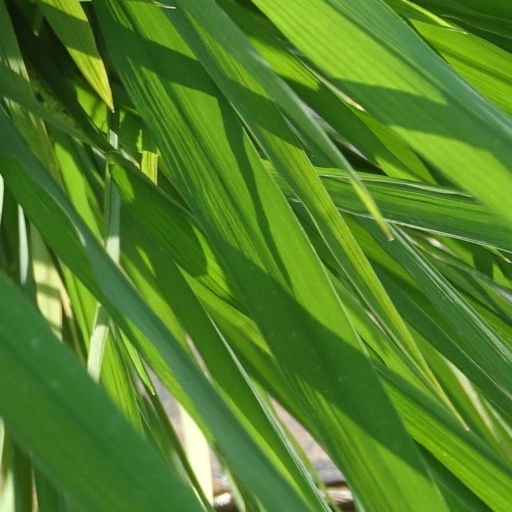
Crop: rice